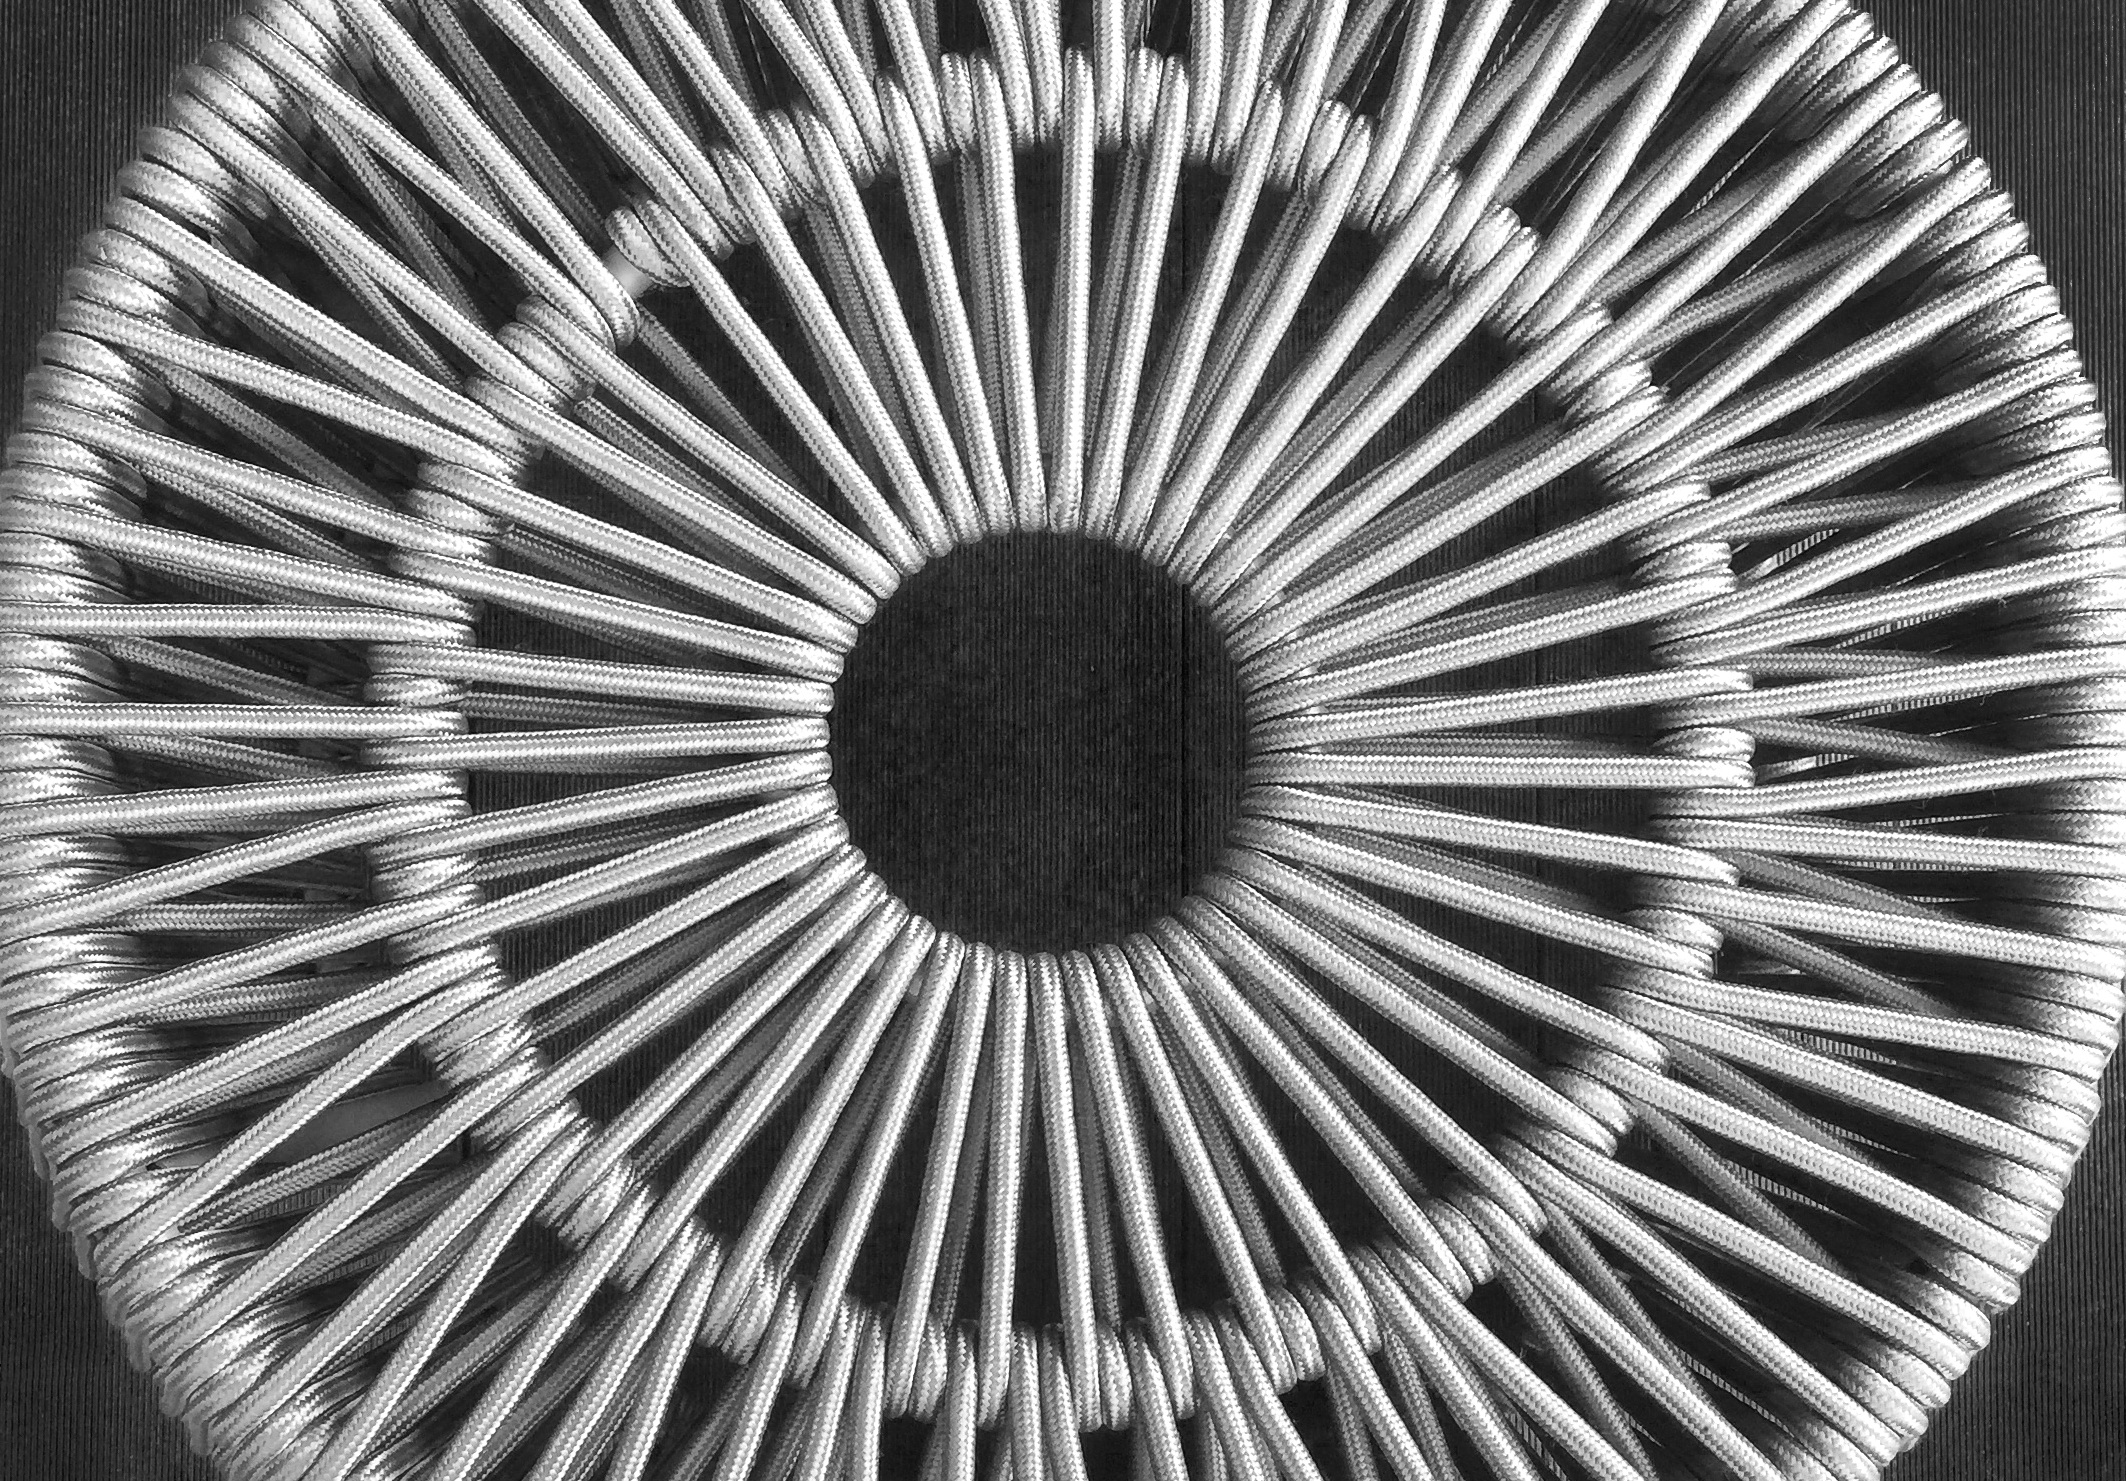
wing, black and white, white, wheel, spiral, black, monochrome, circle, close up, eye, symmetry, shape, macro photography, monochrome photography, aircraft engine